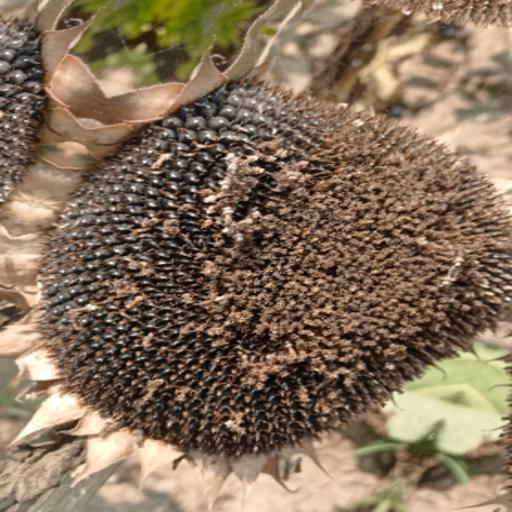
Label: Gray_mold